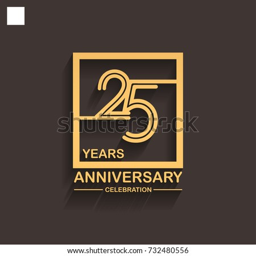
anniversary celebration logotype style linked line in the square with golden color .